AEW Dynasty (2024)

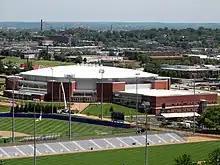
The event was held at the Chaifetz Arena in St. Louis, Missouri.

On February 22, 2024, the American professional wrestling promotion All Elite Wrestling (AEW) filed to trademark the name "Dynasty". At Revolution on March 3, AEW announced that it would hold a pay-per-view (PPV) event titled Dynasty on April 21, 2024, at the Chaifetz Arena in St. Louis, Missouri, marking AEW's first PPV event to be held in the state. The 2021 Full Gear was originally scheduled for the same venue and would have been AEW's first PPV event in Missouri; however, it was relocated and rescheduled to avoid counter programming against other combat sporting events happening at the time. Tickets for Dynasty went on sale on March 8, 2024.